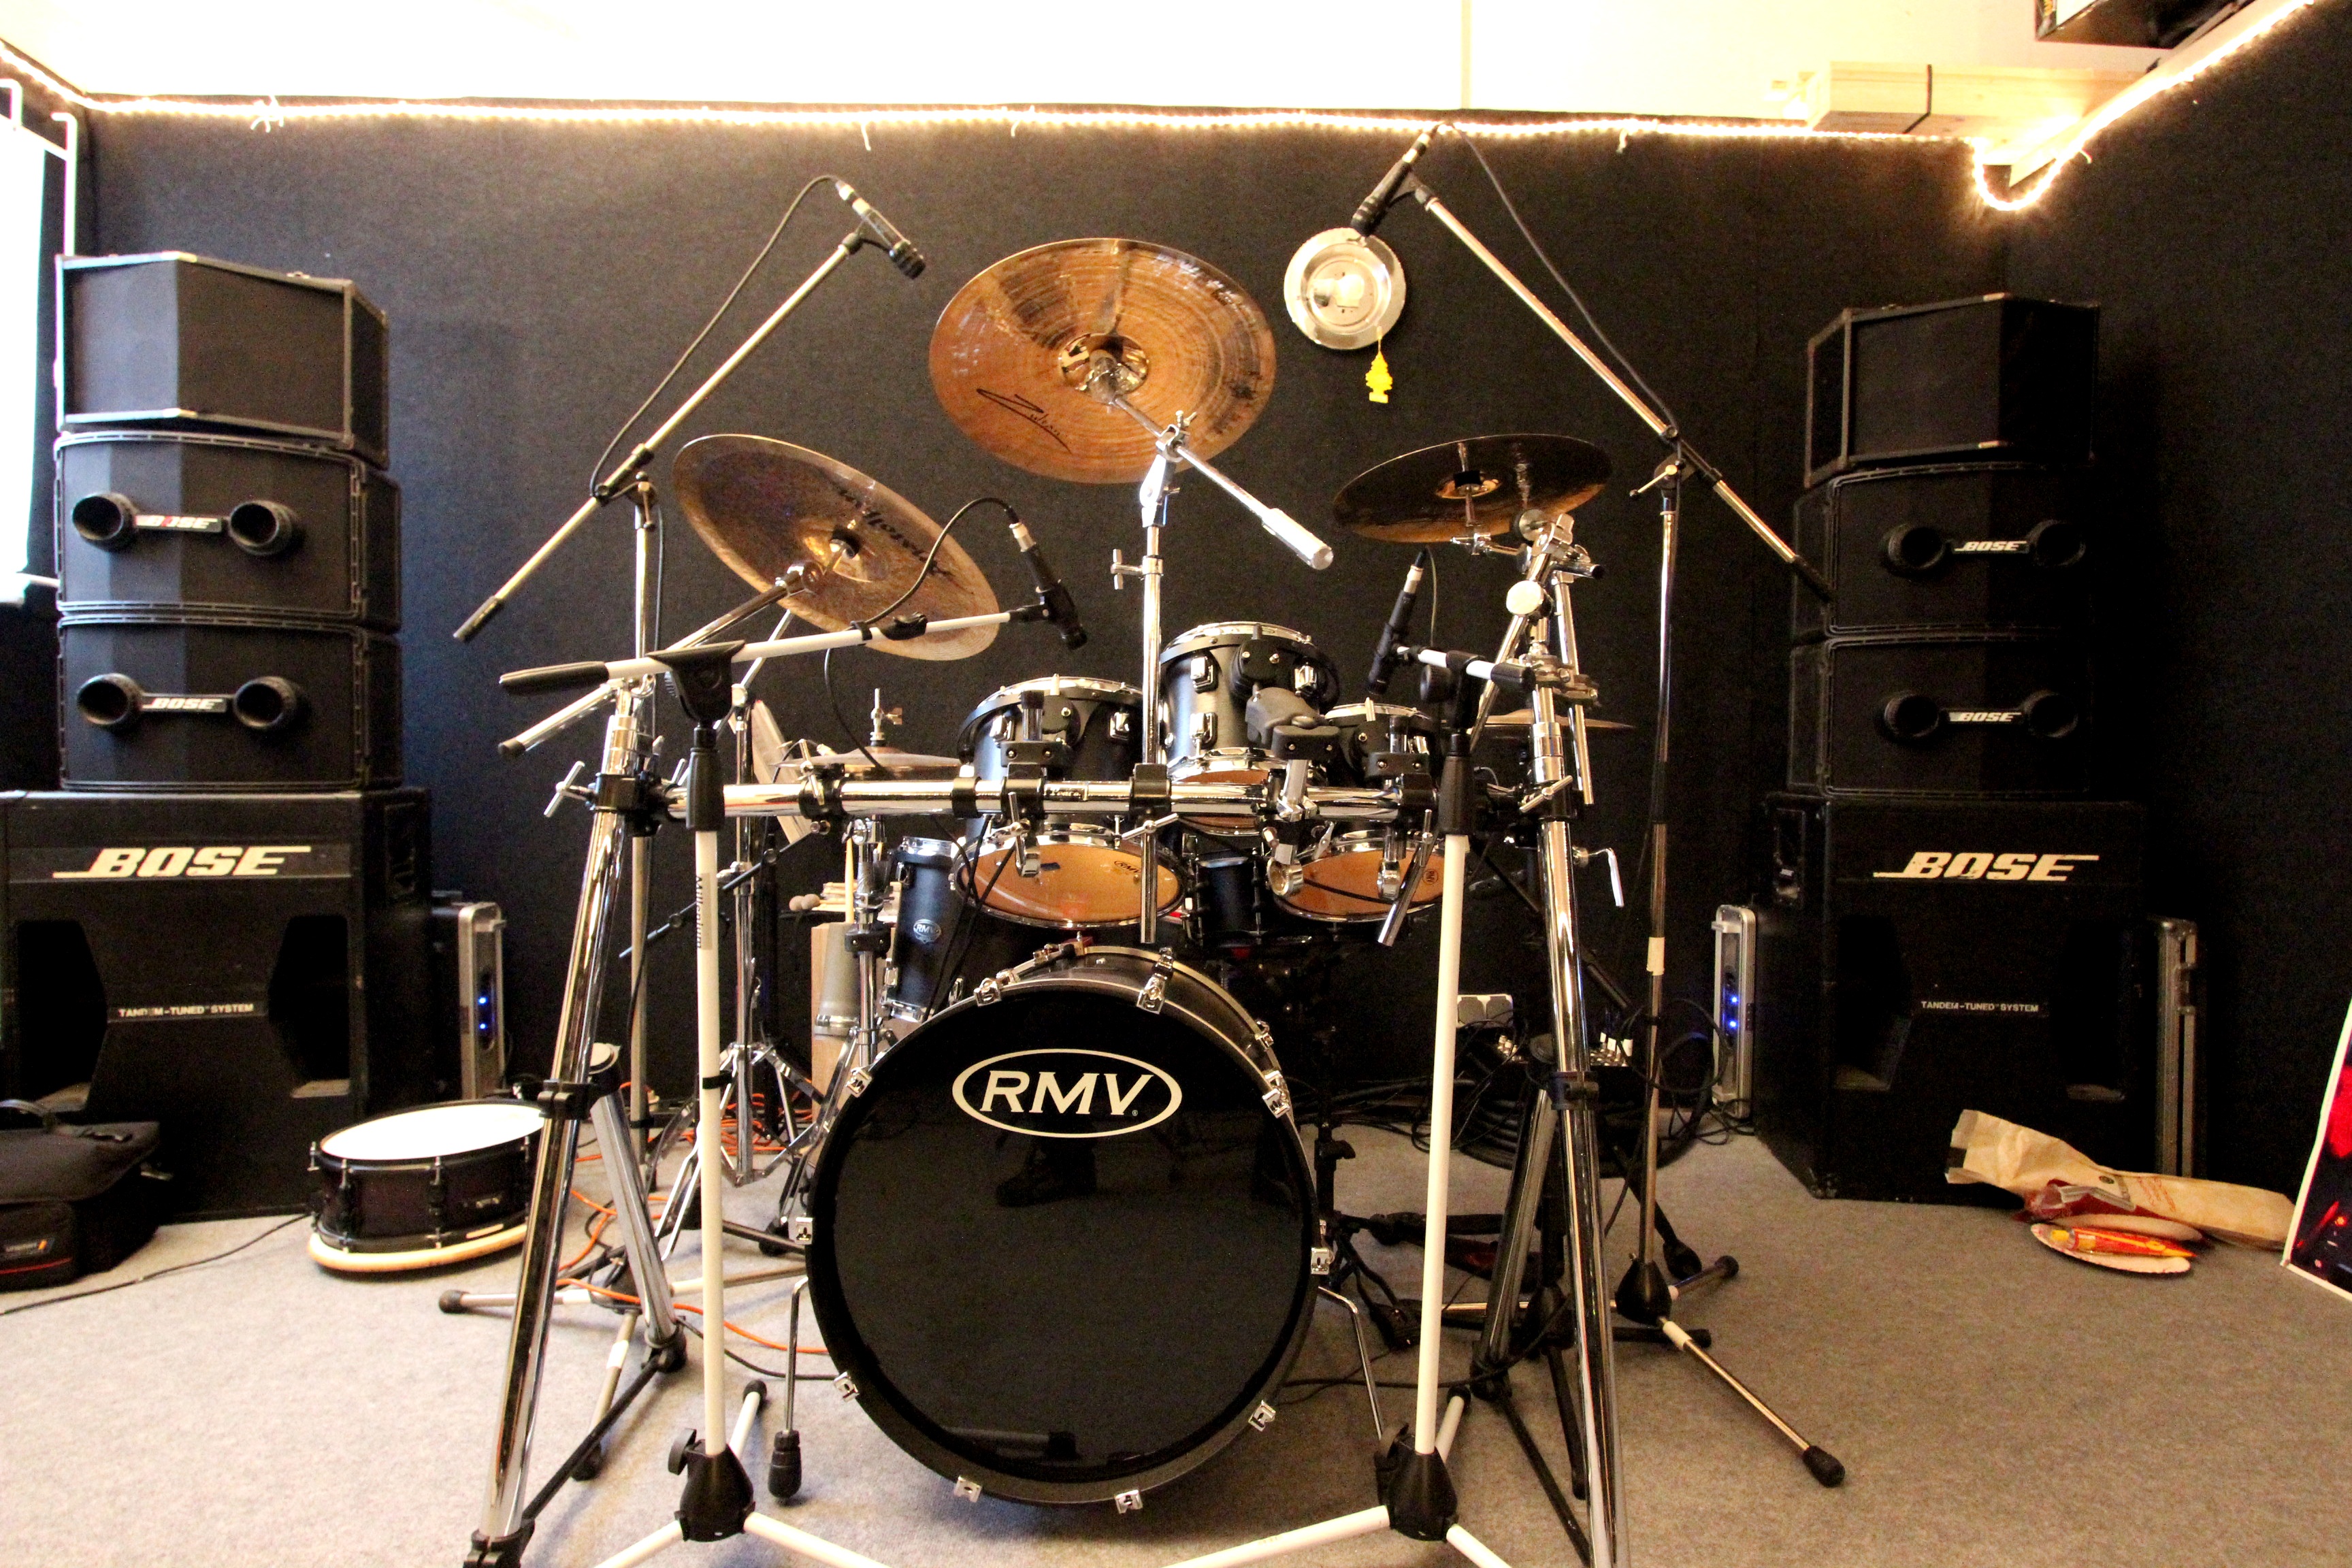
rock, music, band, studio, musician, drum, musical instrument, drumset, percussion, jazz, drums, drummer, bass drum, electronic instrument, skin head percussion instrument, rmv